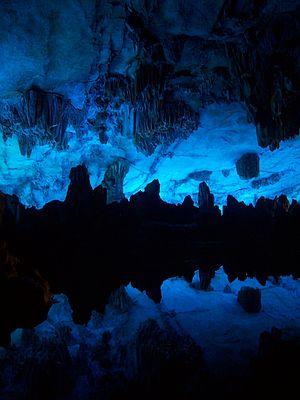
Giulin (Chine).
En géomorphologie, une grotte est une cavité souterraine naturelle comportant au moins une partie horizontale accessible ; ce qui peut la distinguer d'un aven, d'un gouffre, d'un abîme, etc. Le dictionnaire Les mots de la géographie affirme en revanche que « [vues] surtout comme abris, refuge, elles n'ont pas la même connotation redoutable que les antres, gouffres et abîmes, ni la puissance de rêve des cavernes, bien qu'il s'agisse de la même chose ». La première édition du Dictionnaire de l'Académie française précise qu'une grotte peut être « naturelle ou faite par artifice ».
Le bleu est un champ chromatique, regroupant les teintes rappelant celles du ciel ou de la mer par temps clair.
En photographie, on dit qu'il y a « contre-jour » lorsque la source de lumière est face au photographe et éclaire le sujet par derrière.